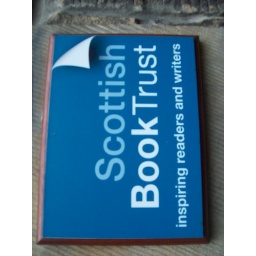
This is the sign outside the door of the Scottish Book Trust in Edinburgh